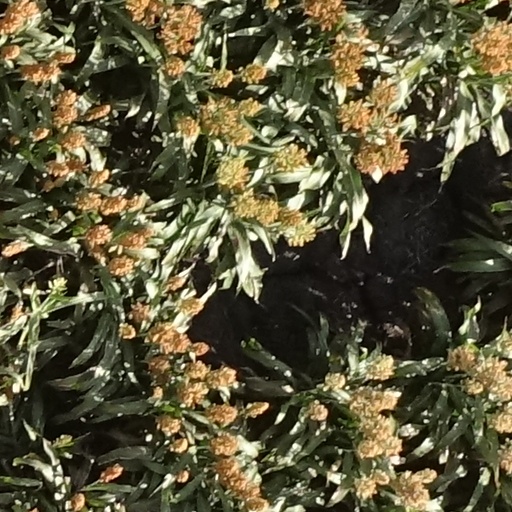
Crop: sorghum